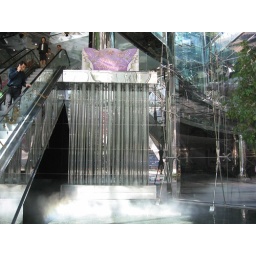
Waterfall in the lobby of an office building